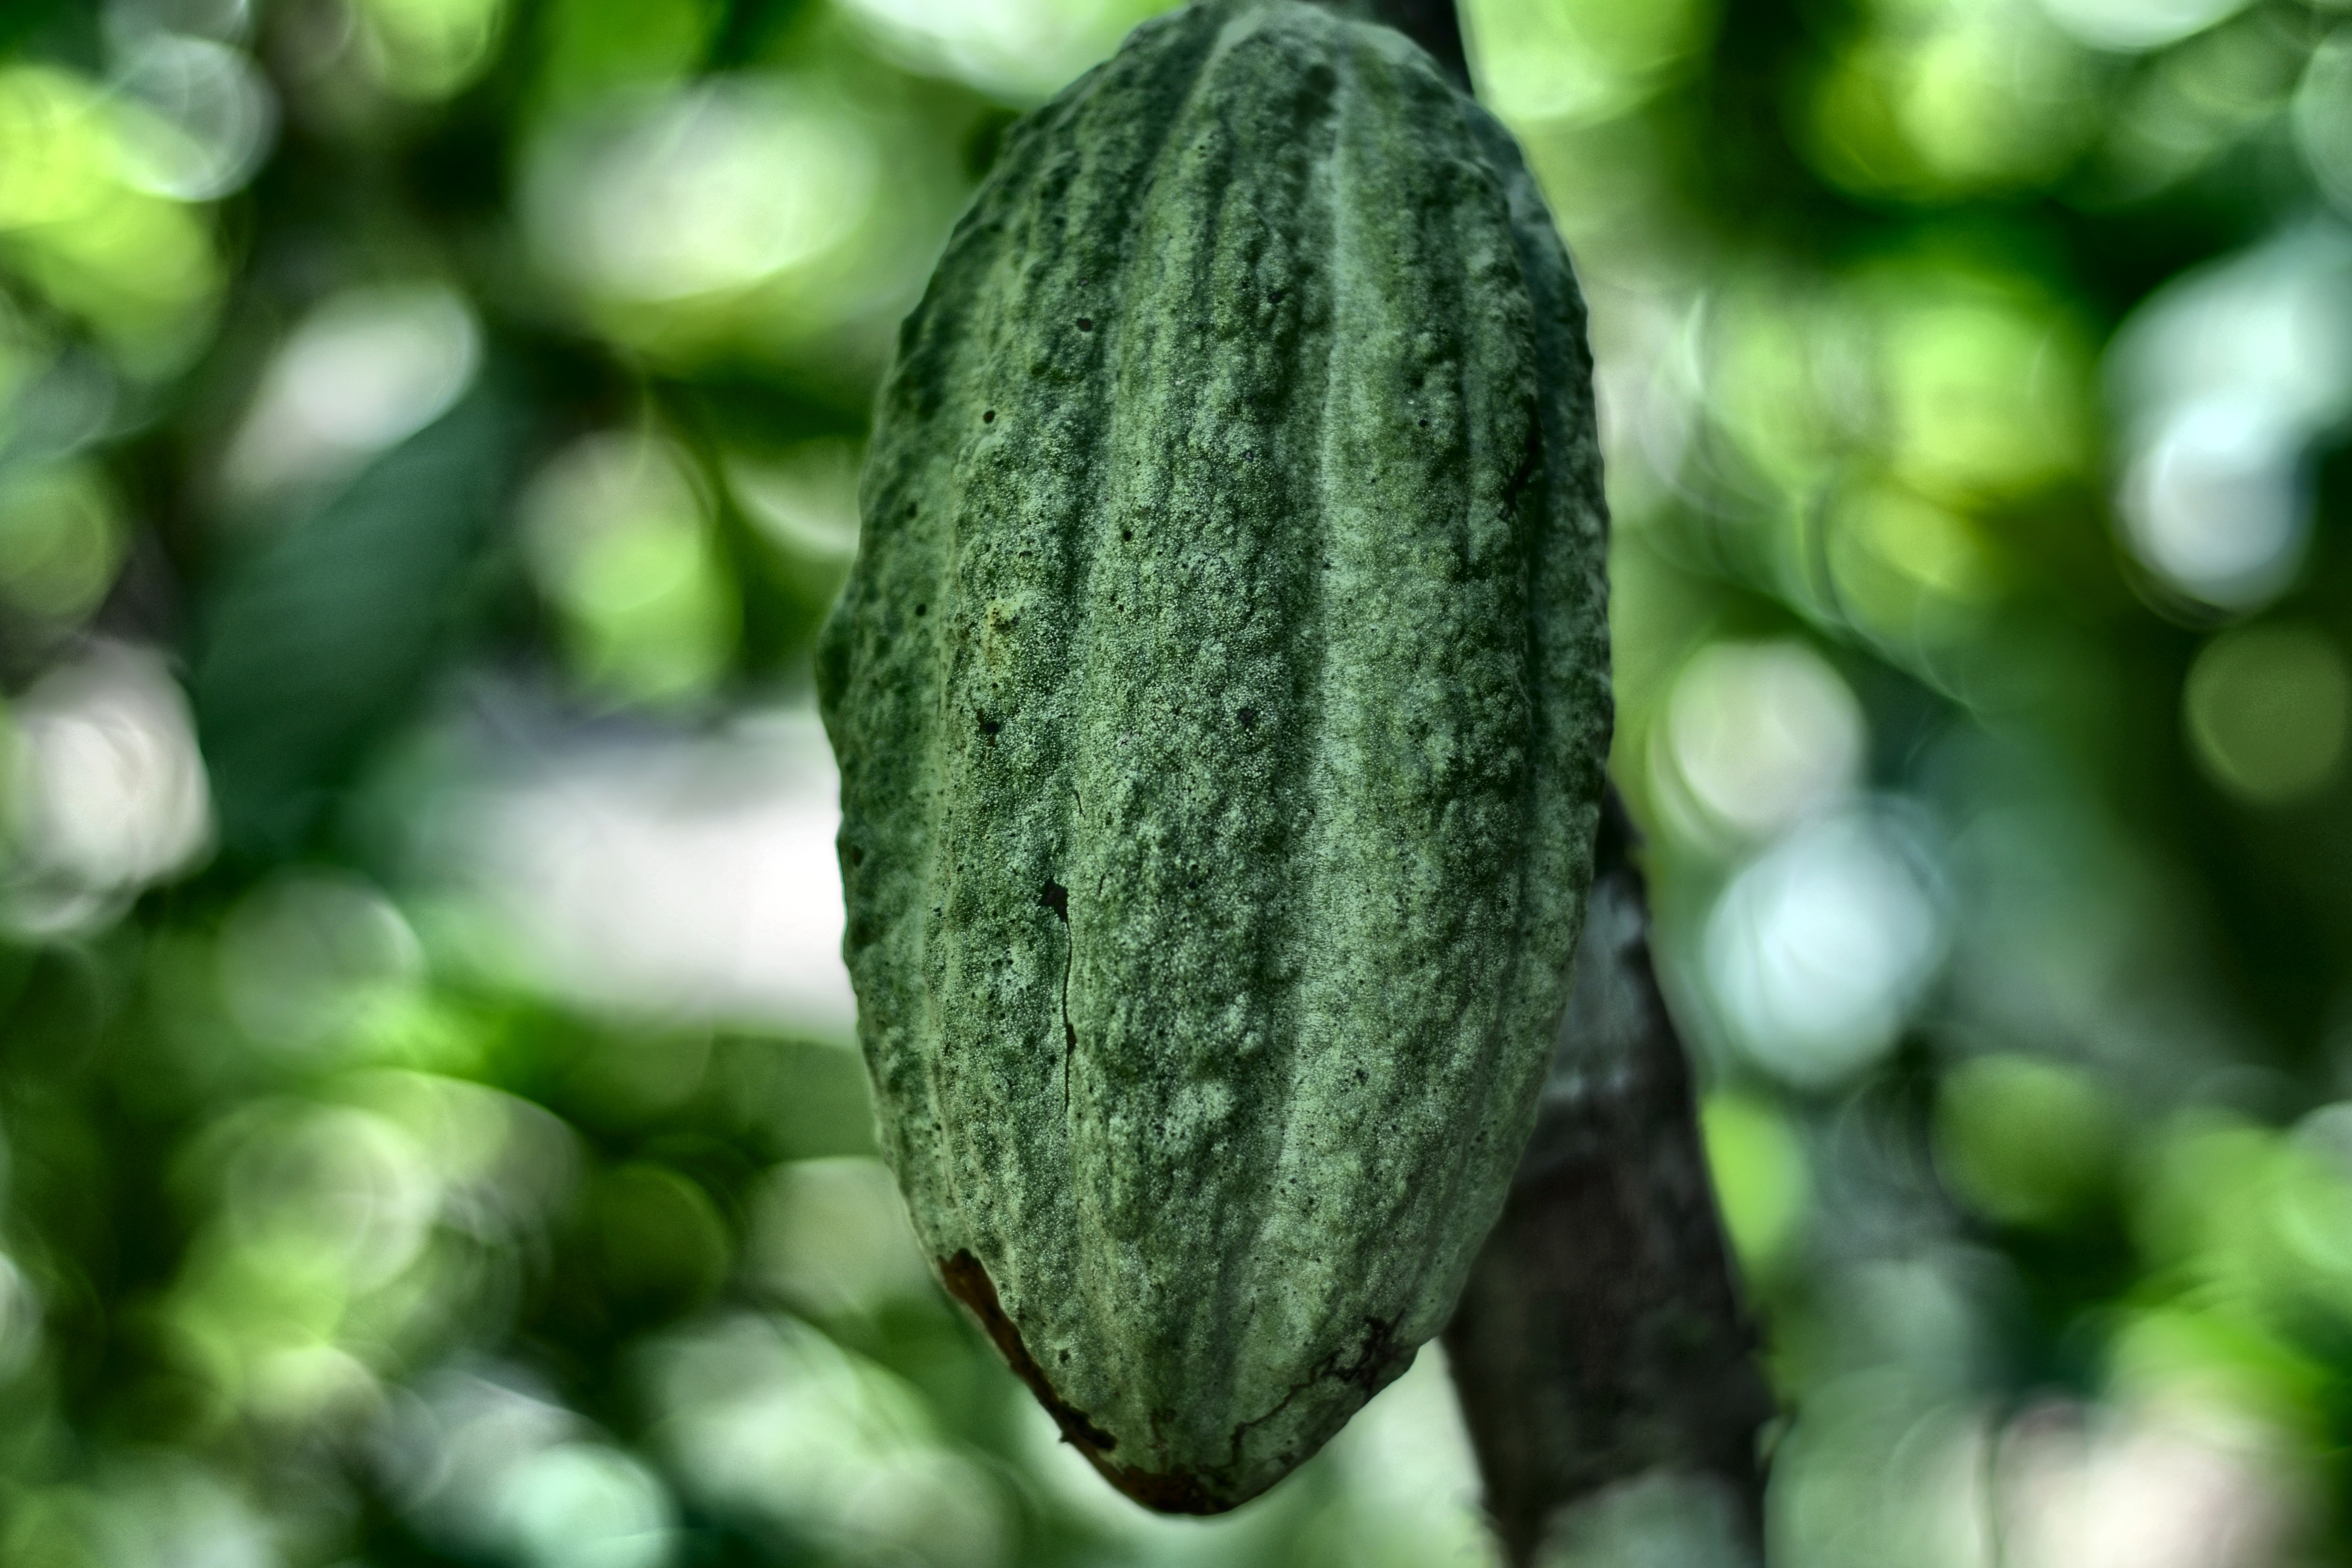
Maturity: unmature
Variety: Guiana